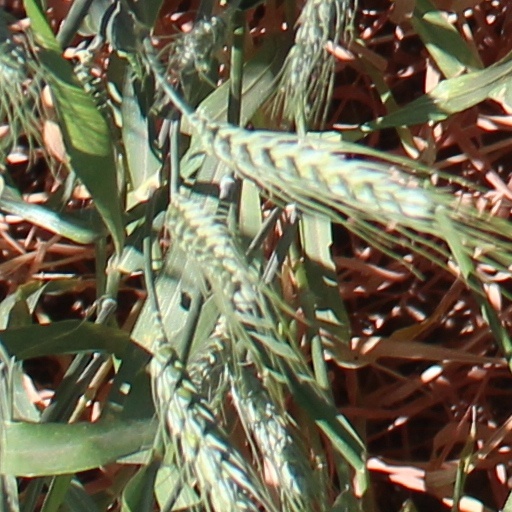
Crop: wheat